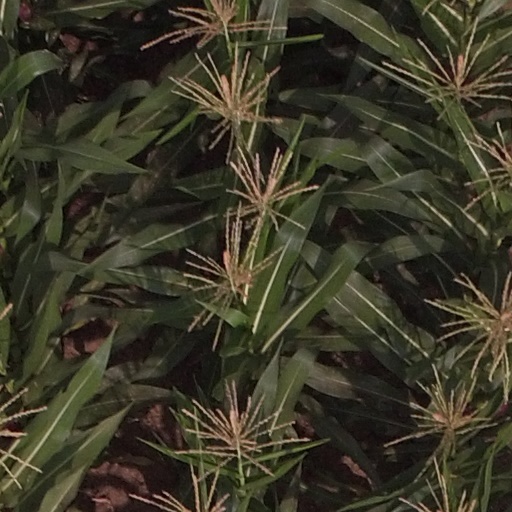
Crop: maize; corn